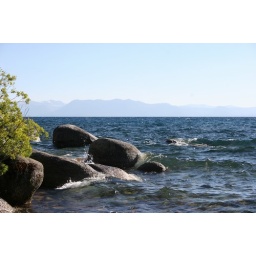
More rocks in the water at Lake Tahoe